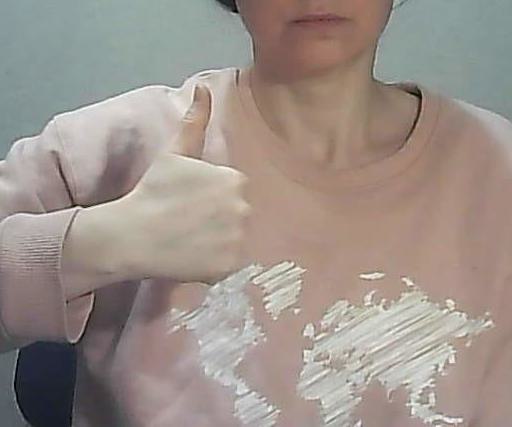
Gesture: like